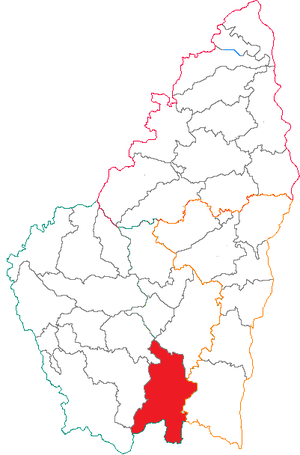
Situation du canton dans le département de l'Ardèche (France)
Le canton de Vallon-Pont-d'Arc est une division administrative française située dans le département de l'Ardèche et la région Auvergne-Rhône-Alpes.